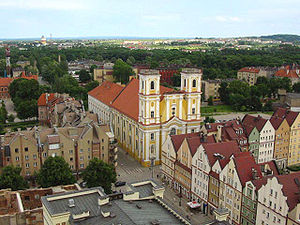
Głogów
Głogów er en by i Województwo dolnośląskie beliggende ved floden Oder. Befolkning: 68.813 indbyggere. Areal: 35,37 km². Byen var fra 1741 til 1945 preussisk med en hovedsageligt tysktalende befolkning.